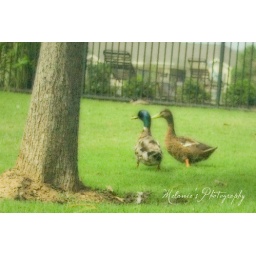
two ducks congregating under a tree